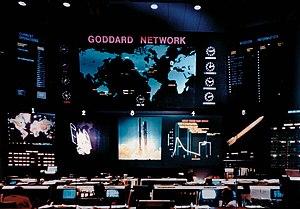
Le Goddard Space Flight Center, est le principal centre de la NASA consacré à la recherche scientifique. Il est fondé le 1ᵉʳ mai 1959 et emploie environ 10 000 personnes. Le centre est spécialisé dans la conception et la réalisation de missions dans le domaine de l'observation de la Terre, de l'astronomie, de la cosmologie et de l'étude du Soleil. Environ 250 missions spatiales scientifiques sont conçues au sein du centre Goddard, dont les missions du programme Explorer, les télescopes spatiaux James-Webb, INTEGRAL et SWIFT, l'observatoire cosmologique COBE et les satellites météorologiques de la NOAA.